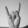
ASL letter: Y